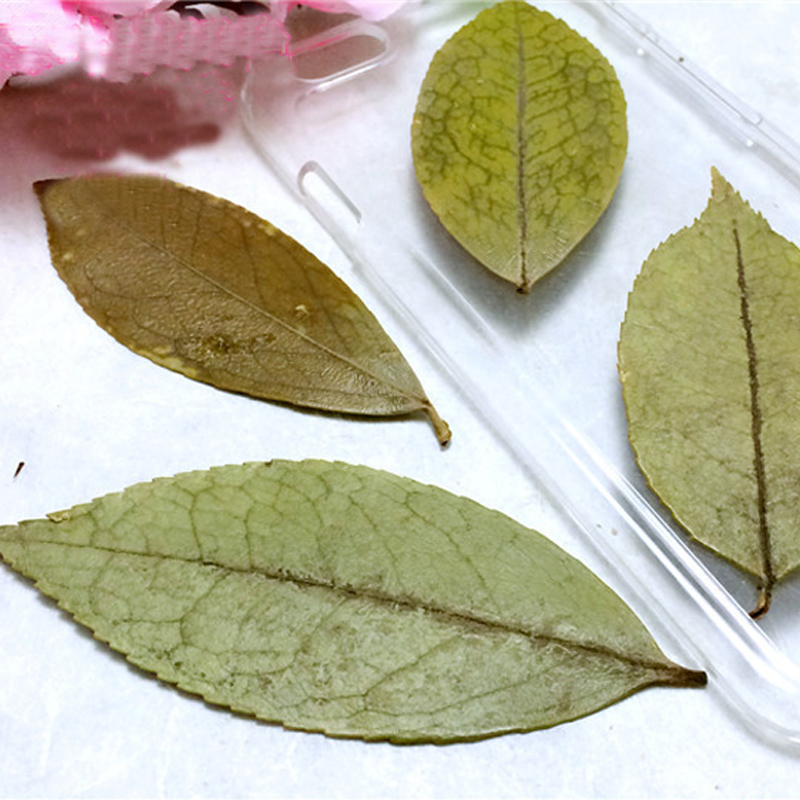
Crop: blueberry
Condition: healthy